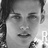
Emotion: neutral